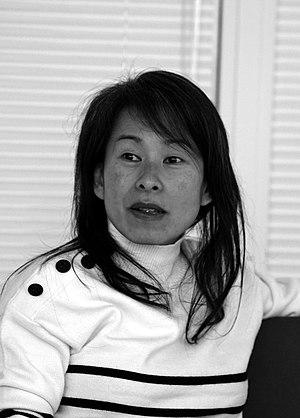
présente à la bibliothèque Robert de Sorbon.